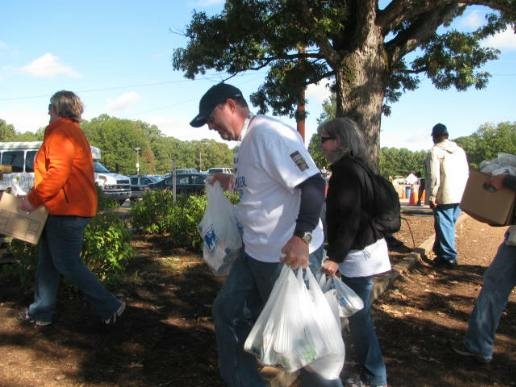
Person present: Yes